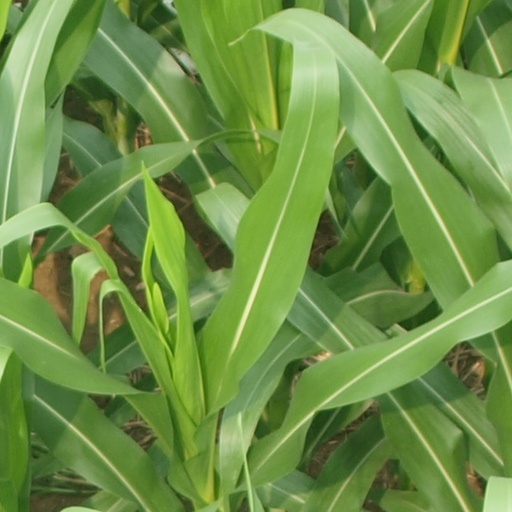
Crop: maize; corn